Derya Arhan

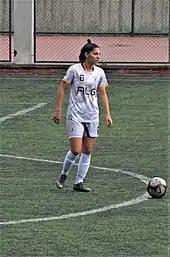
Derya Arhan of ALG Spor in the 2019–20 Women's First League season.

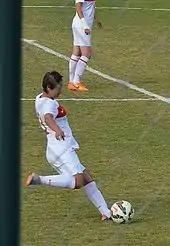
Derya Arhan playing for Turkey women's national under-17 football team.

Derya Arhan obtained her license for the Küçükyalı, Istanbul-based club Sosyal Hizmetler Gençlik ve Spor on May 25, 2011.